Videomation

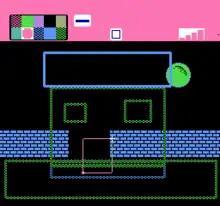
Designing a fantasy house through the use of the "Videomation" drawing program.

This application allows players to create artwork using a mostly freestyle method, with support for full video animation. The game does not support the use of a mouse or any other external component, requiring users to rely on the NES game controller to draw objects. There is a basic grey screen surrounded by graphics stamps. This application utilizes the "CHR RAM" chip that is also used in a variety of other contemporaneous NES video games. Thirteen different variations of palettes and seven different kinds of tools (including a pen, various geometric shapes, and the eraser) are available for use in creative compositions. Once the user chooses one of the palettes, there are different colors to choose. The colors include these: turquoise, pink, purple, light blue, and colors that have been dithered.